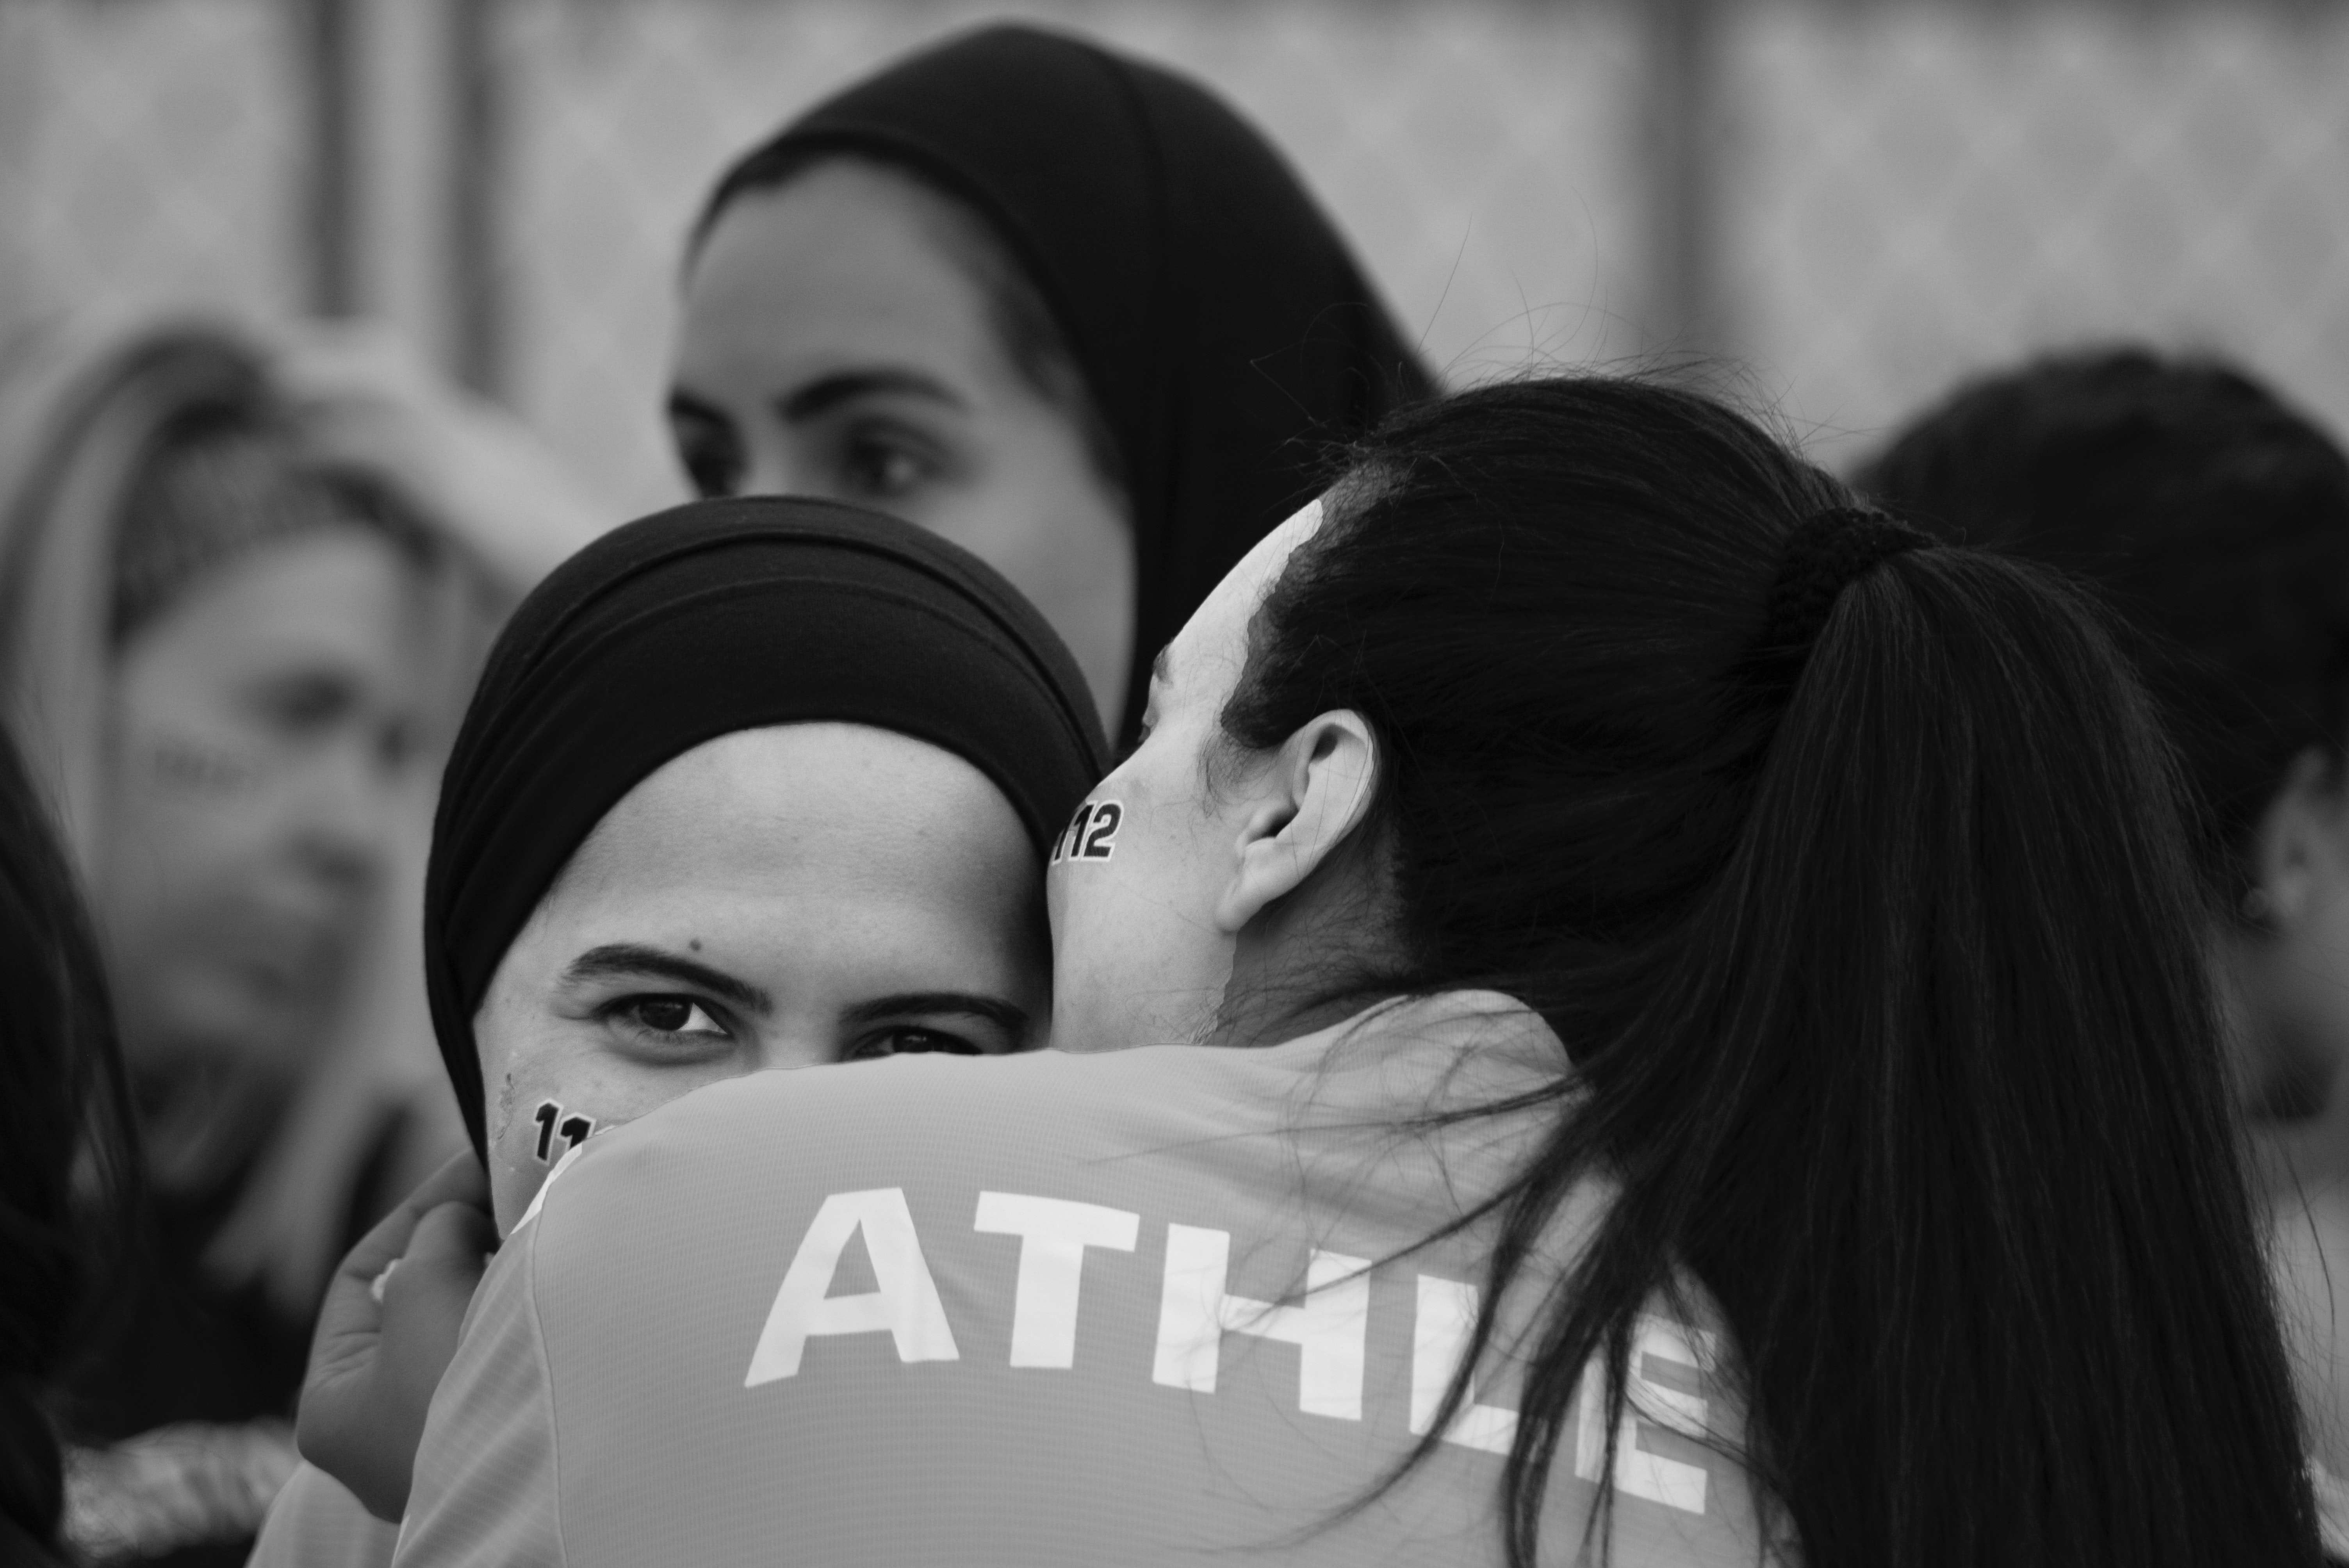
white, black, photograph, person, facial expression, black and white, girl, day, emotion, photography, monochrome photography, smile, snapshot, interaction, eye, human, fun, monochrome, product, black hair, child, happiness, love, friendship, hug, portrait photography, style, laughter